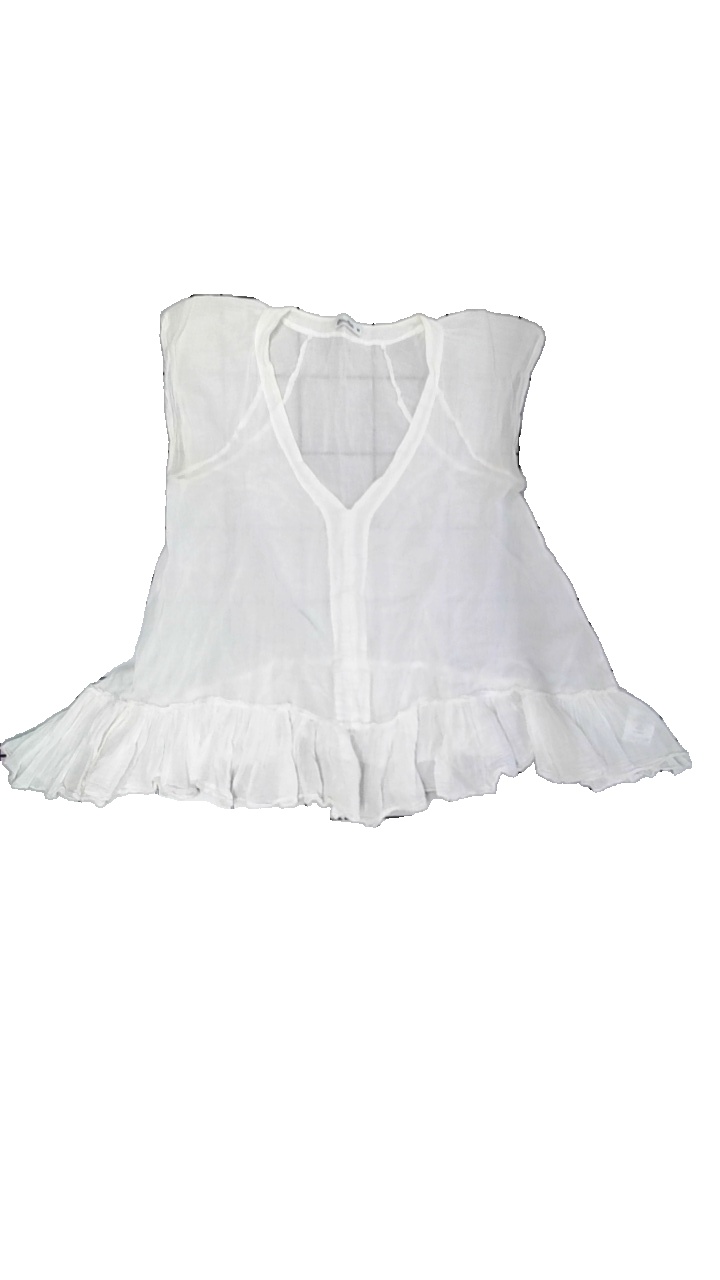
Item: Dress (Ladies)
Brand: Miss Millo
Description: Genomskinlig klänning med volang nertill
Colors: White
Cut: C-collar
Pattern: Other
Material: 100% bomull
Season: All
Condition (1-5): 3
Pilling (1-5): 5
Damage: svett fläckar
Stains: Major
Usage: Export
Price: <50